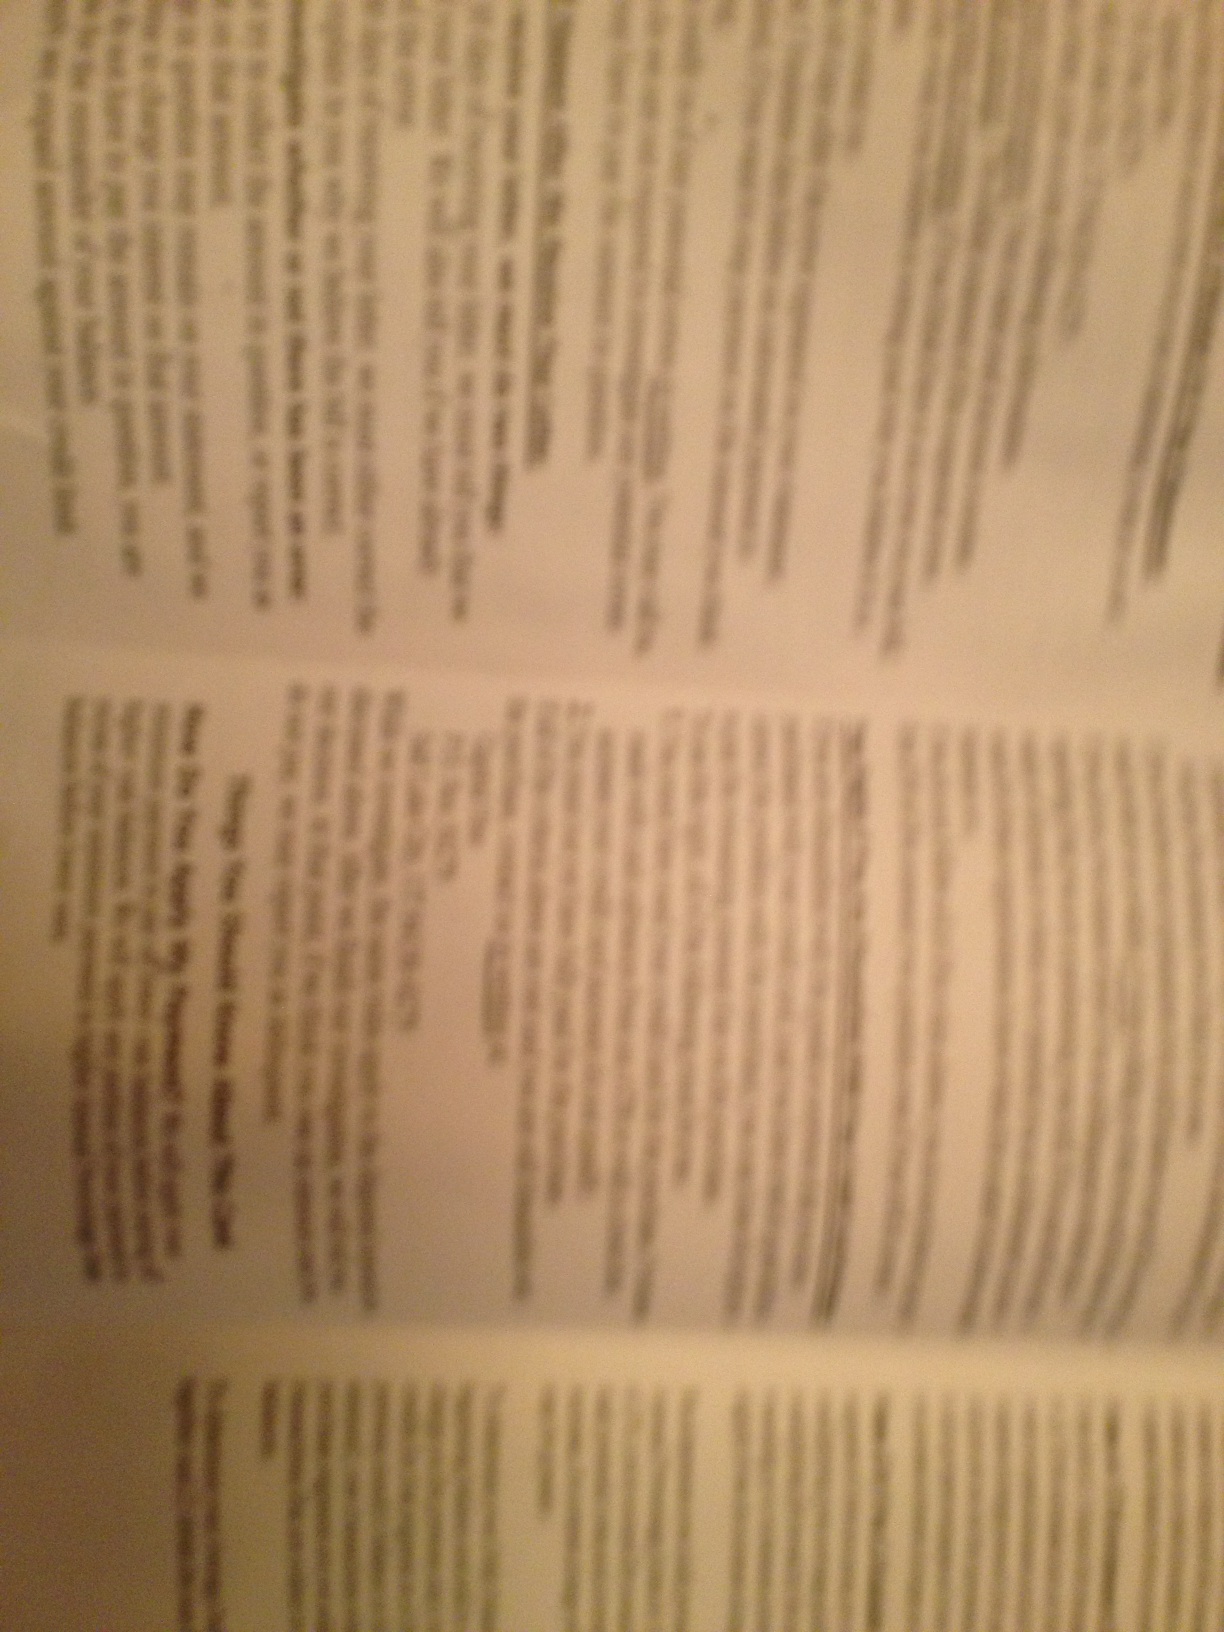Question: What does this say? Any part of it.
Answer: unanswerable